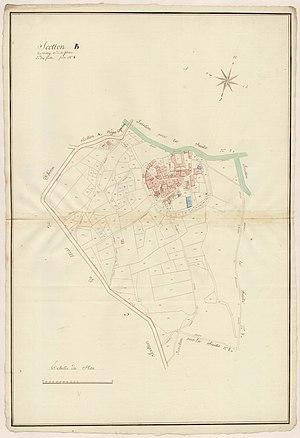
Boisseron. - Cadastre napoléonien
Boisseron, pour les Romains un lieu couvert de buis, dénommé Buxedonis Lucus, est une commune française située dans le département de l'Hérault, en région Occitanie.